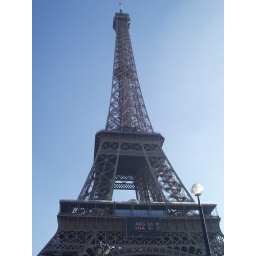
The lit sign on the front of the tower is showing the final score in a rugby match.